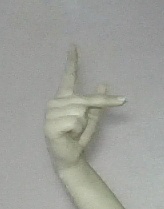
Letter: dha